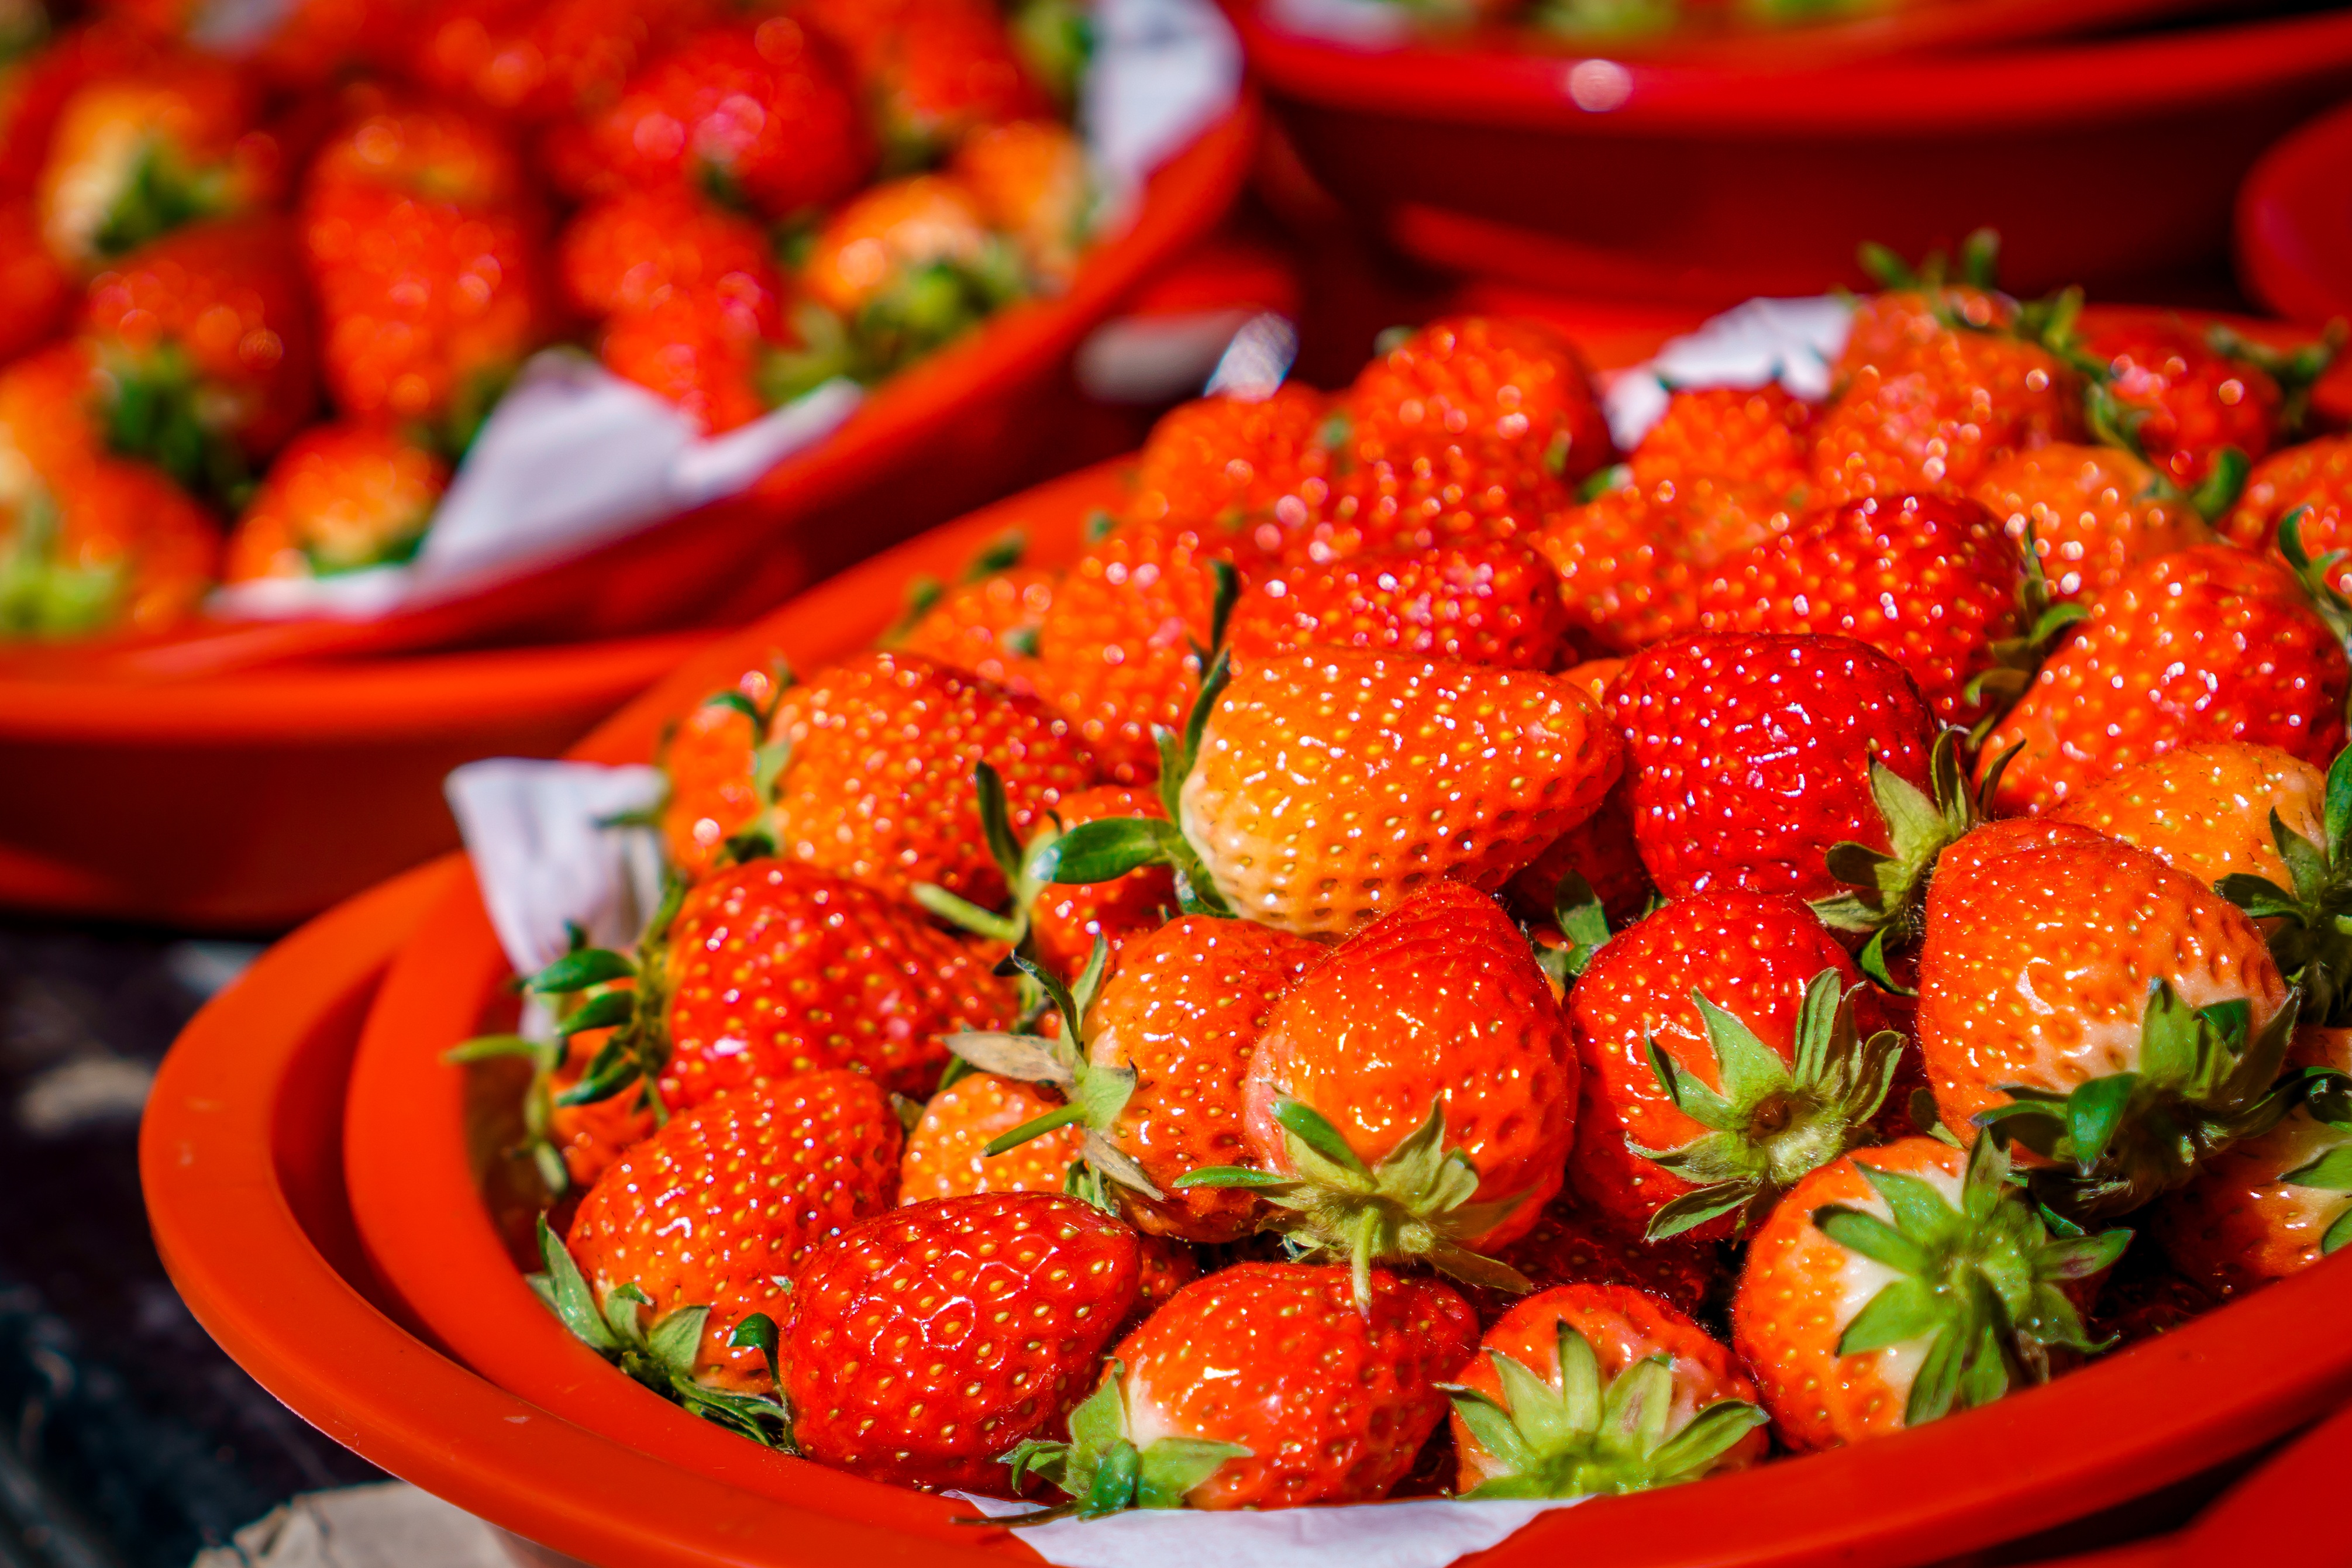
plant, fruit, sweet, ripe, dish, food, produce, fresh, healthy, dessert, delicious, strawberry, berries, tasty, raw, strawberries, organic